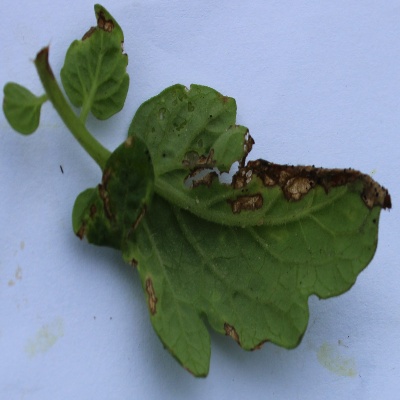
Crop: Tomato
Condition: septoria leaf spot